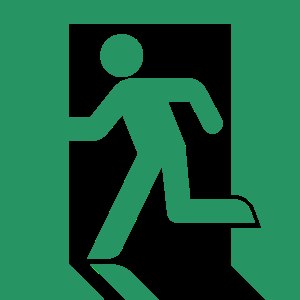
Piktogram
Nødudgang
Et piktogram er et symbol, som repræsenterer et objekt eller et begreb ved en illustration. Piktogrammer er en simpel og effektiv måde, at gøre brugere opmærksomme på et givent budskab. Piktogrammer kan med fordel bruges til at informere turister og andre udlændinge der ikke kan det lokale sprog. Kulturelle forskelle kan dog hæmme forståelsen af piktogrammerne.